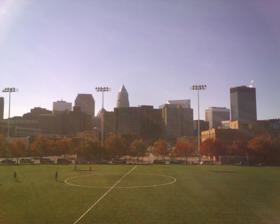
Building: Krenzler Field
Country: United States of America
Year built: 1985
Krenzler Field The stadium during a game in 2005 Address E 18th Street Cleveland, OH United States Owner Cleveland State University Operator CSU Athletics Type Soccer-specific stadium Capacity 1,680 Surface FieldTurf Construction Opened October 18, 1985 ; 39 years ago ( 1985-10-18 ) Construction cost $1.9 million Tenants Cleveland State Vikings (NCAA) teams : men's and women's soccer Website csuvikings.com/krenzler-field Krenzler Field is a soccer-specific stadium in Cleveland , Ohio on the campus of Cleveland State University (CSU). It serves as the home field to the CSU men's and women's varsity soccer teams, the CSU varsity men's lacrosse team, and formerly the Cleveland City Stars of the USL First Division . Krenzler Field became the home of Cleveland's Minor League Soccer team AFC Cleveland of the National Premier Soccer League in 2013. It is named in honor of Judge Alvin Krenzler . The 1,680-seat stadium was built in 1985 and has received many upgrades since, including the addition of an air supported dome in winter months to provide an indoor practice facility. The field surface is FieldTurf . References